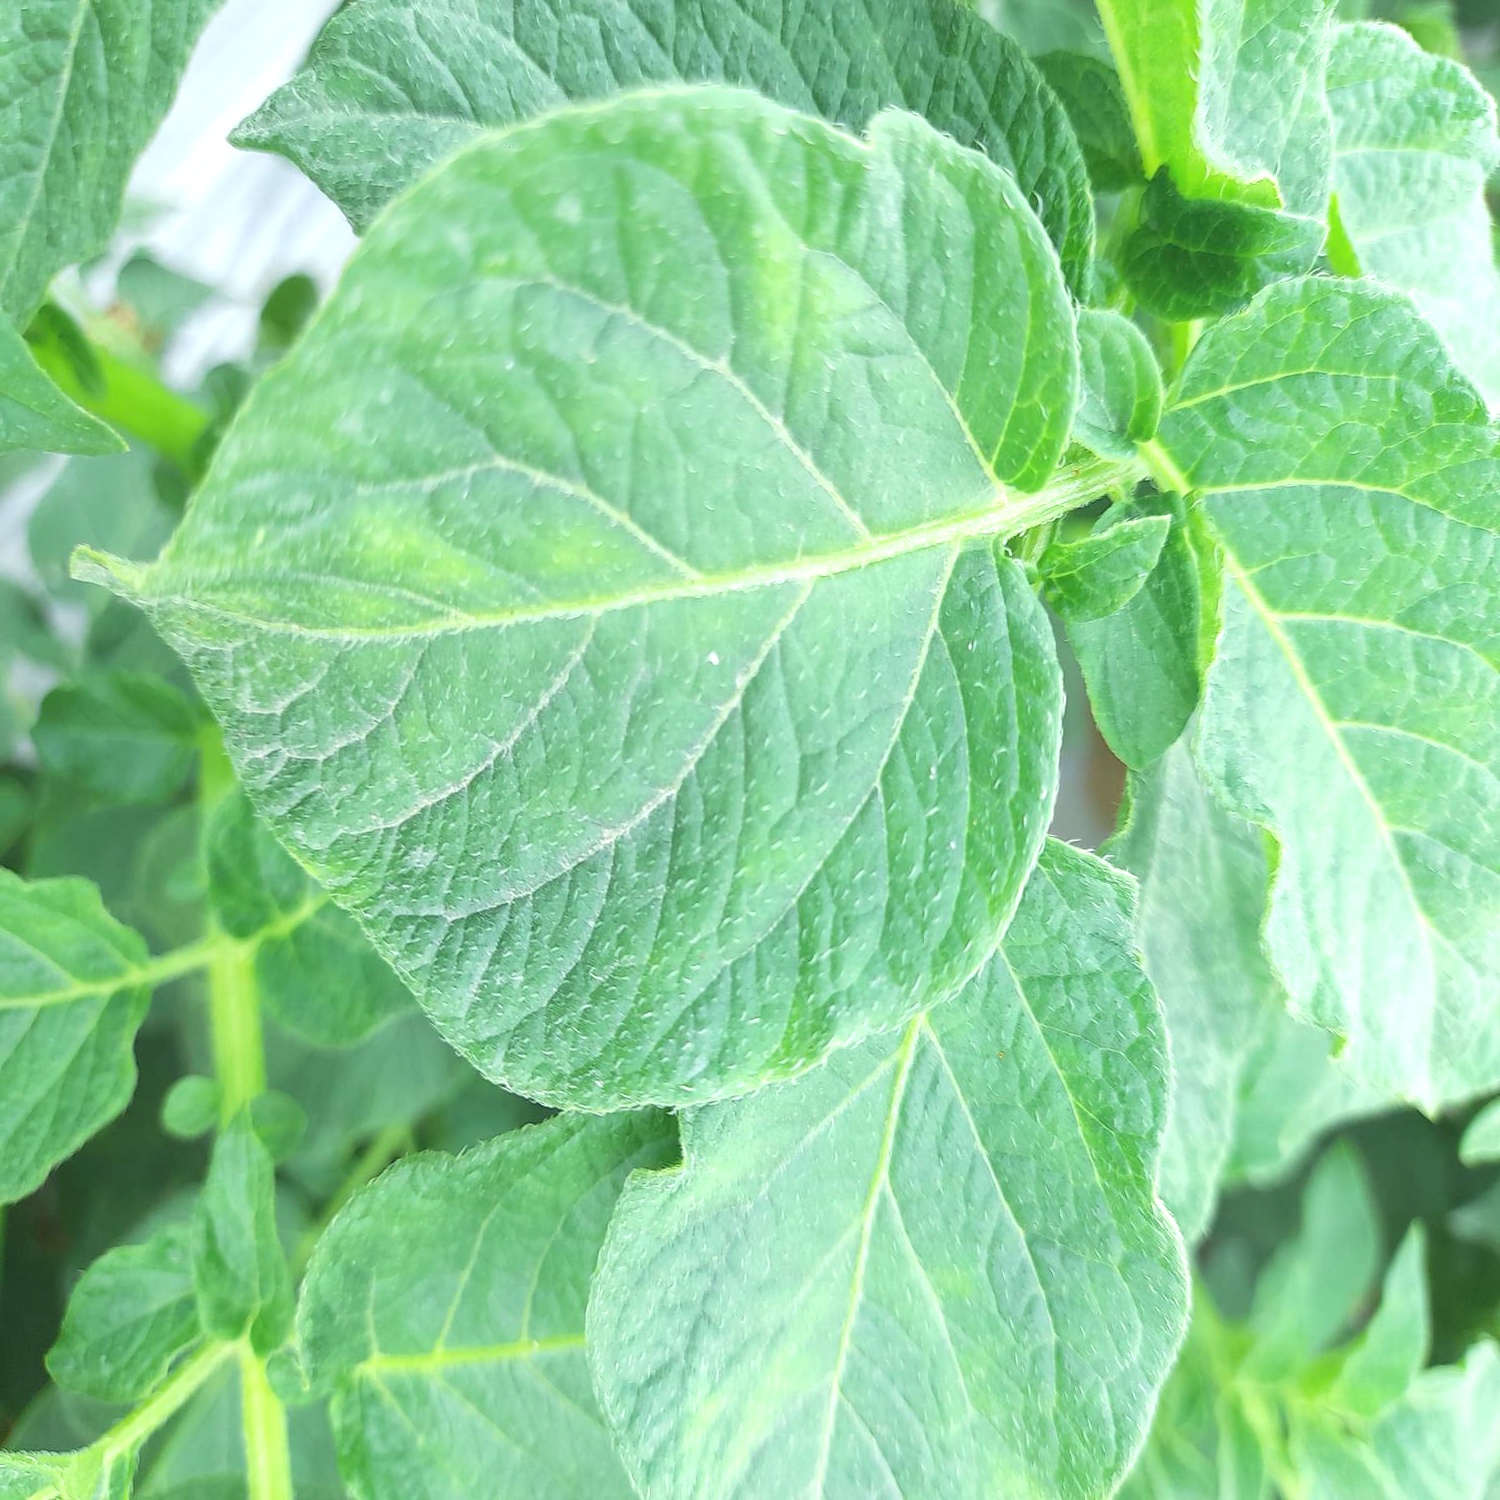
Etiqueta: Virus